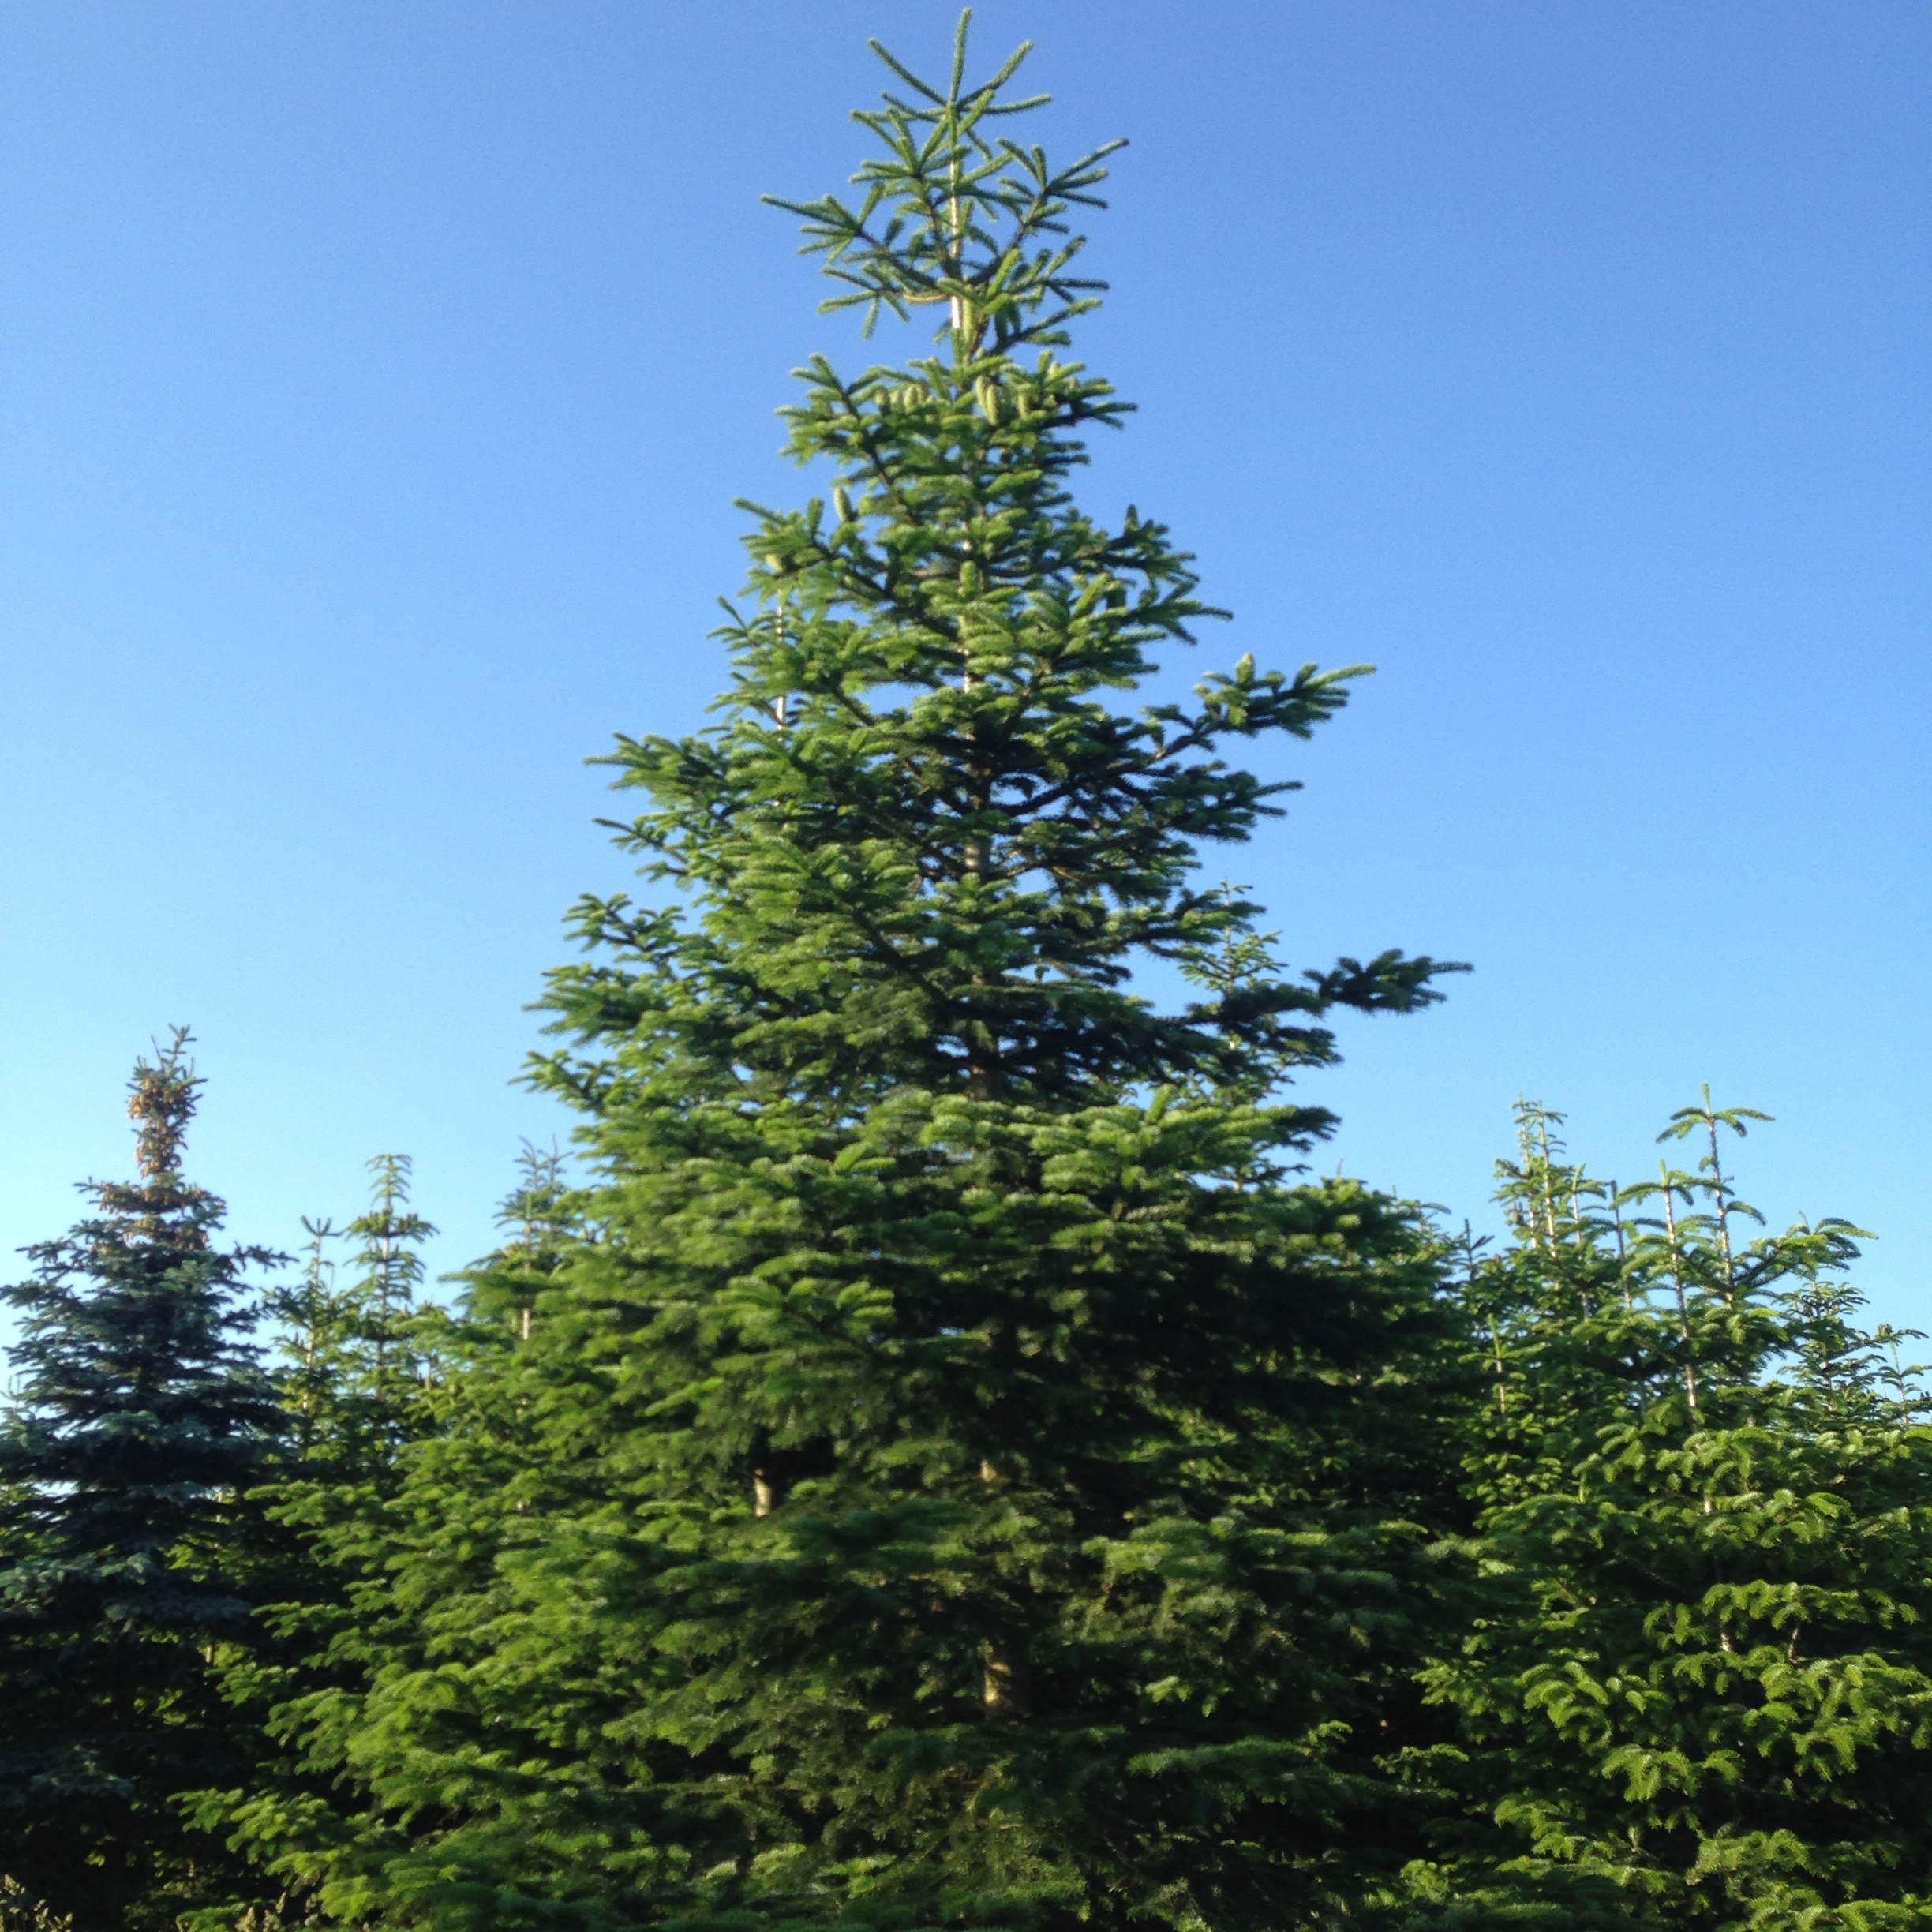
tree, branch, plant, evergreen, fir, christmas tree, conifer, spruce, larch, ecosystem, flowering plant, biome, pine family, woody plant, temperate coniferous forest, land plant